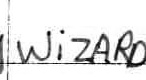
Label: Wizards